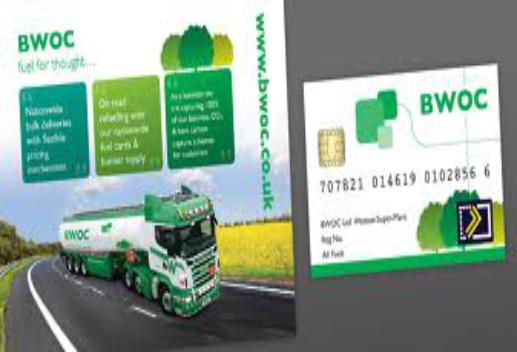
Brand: BWOC
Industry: Others